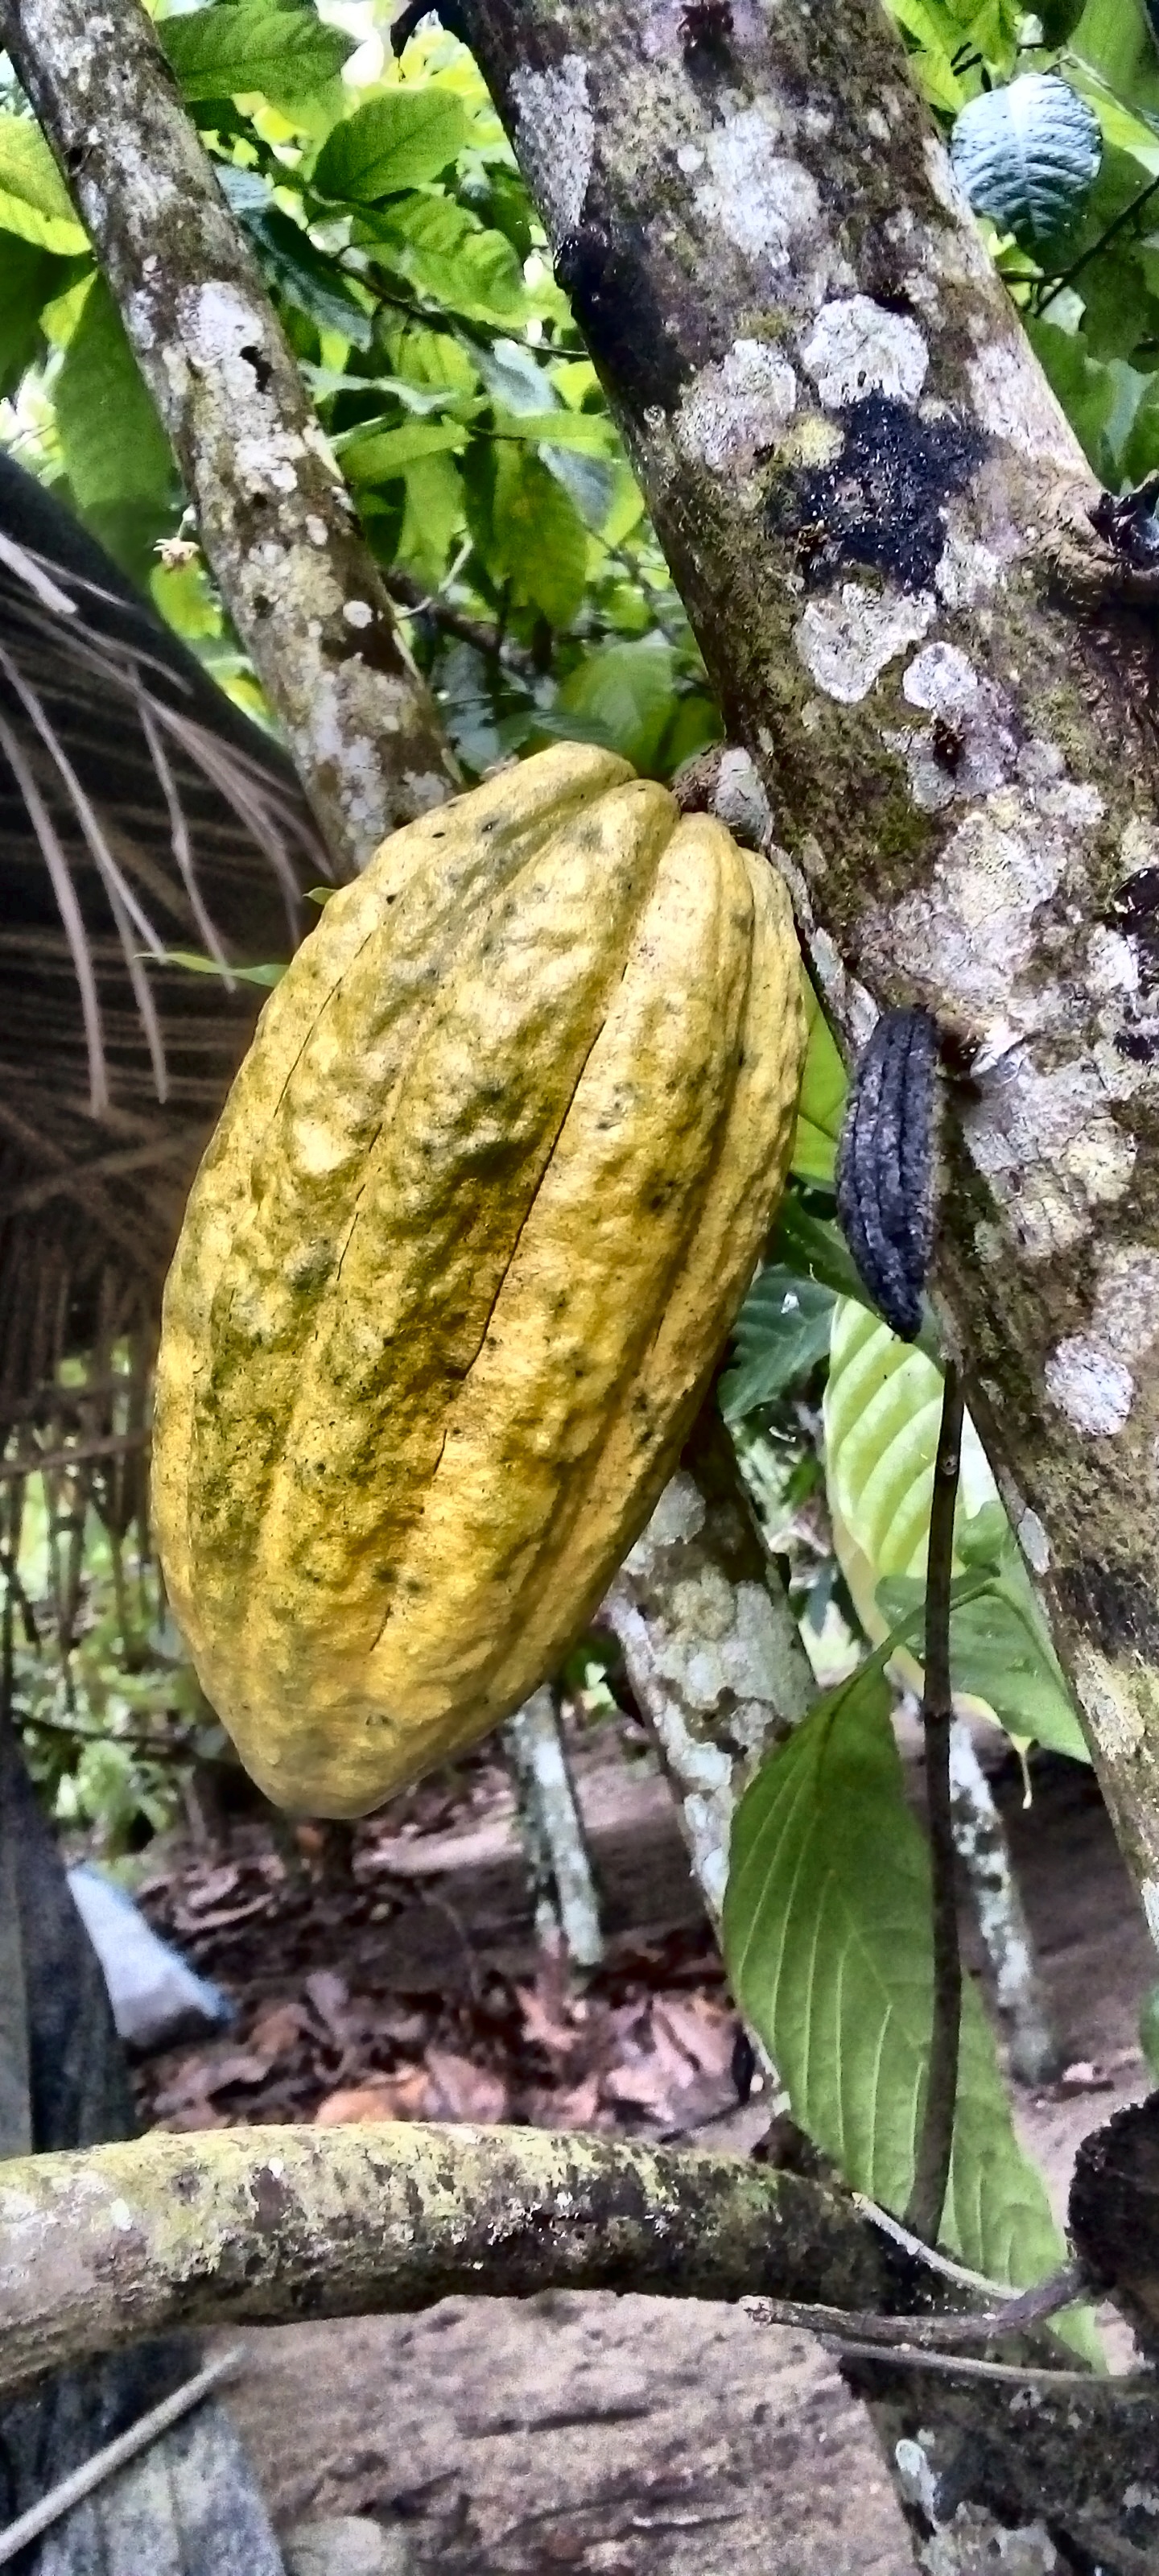
Maturity: mature
Variety: Guiana